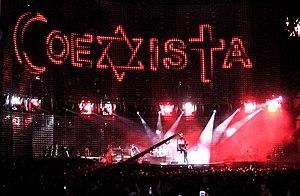
Coexist est une image créée en 2000 par Piotr Młodożeniec, un designer graphique polonais, basé à Varsovie lors d'un concours d'art international organisé par le musée du raccord du dialogue, de la compréhension et de la coexistence. L'original figurait parmi des dizaines de posters affichés lors d'une grande exhibition extérieure à Jérusalem en 2001.